The White Horse Inn (1960 film)

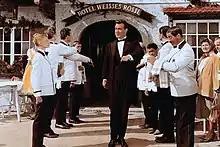
Peter Alexander at the entrance to the Inn

The White Horse Inn (originally Im weißen Rößl) is a 1960 Austrian-West German musical film directed by Werner Jacobs and starring Peter Alexander, Waltraut Haas and Adrian Hoven. It is based on the 1930 operetta "The White Horse Inn" by Ralph Benatzky and Robert Stolz